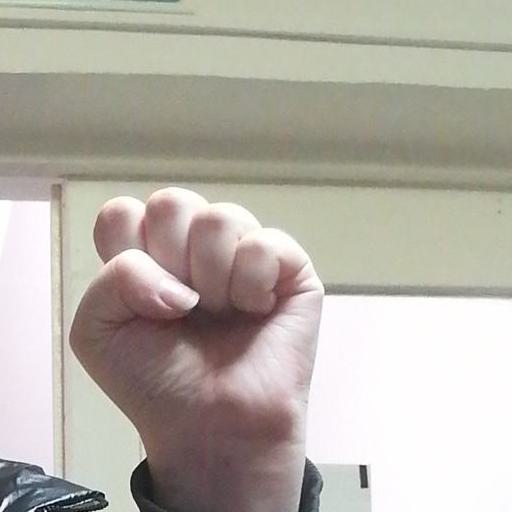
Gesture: fist